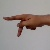
The image shows a hand gesture representing the letter 'P' in Indian Sign Language.